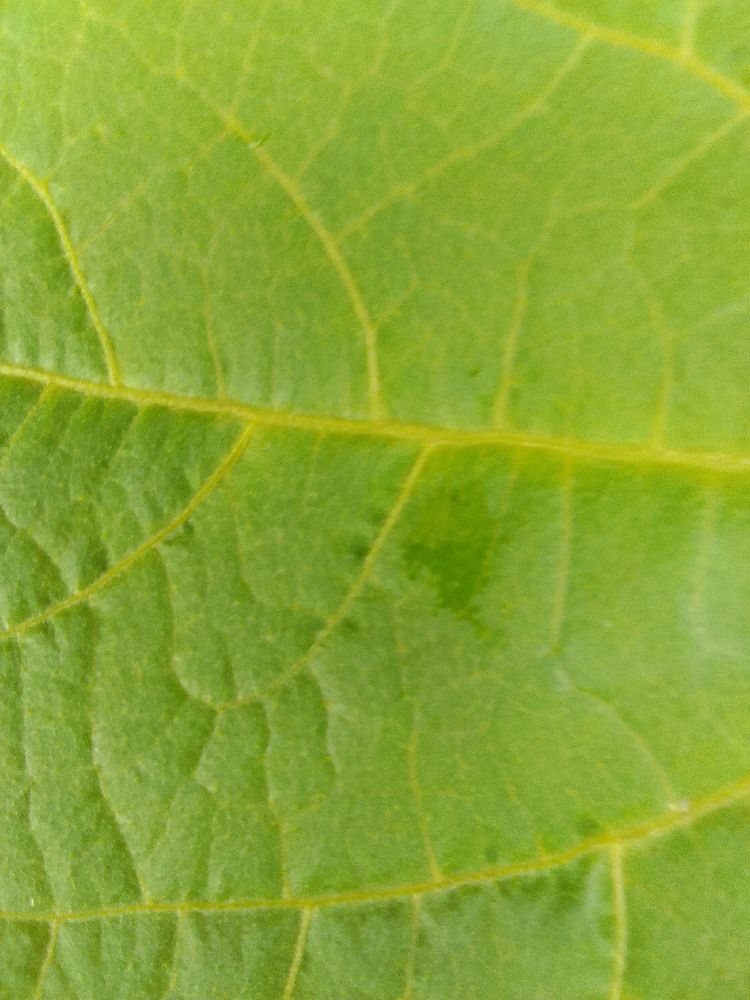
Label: healthy